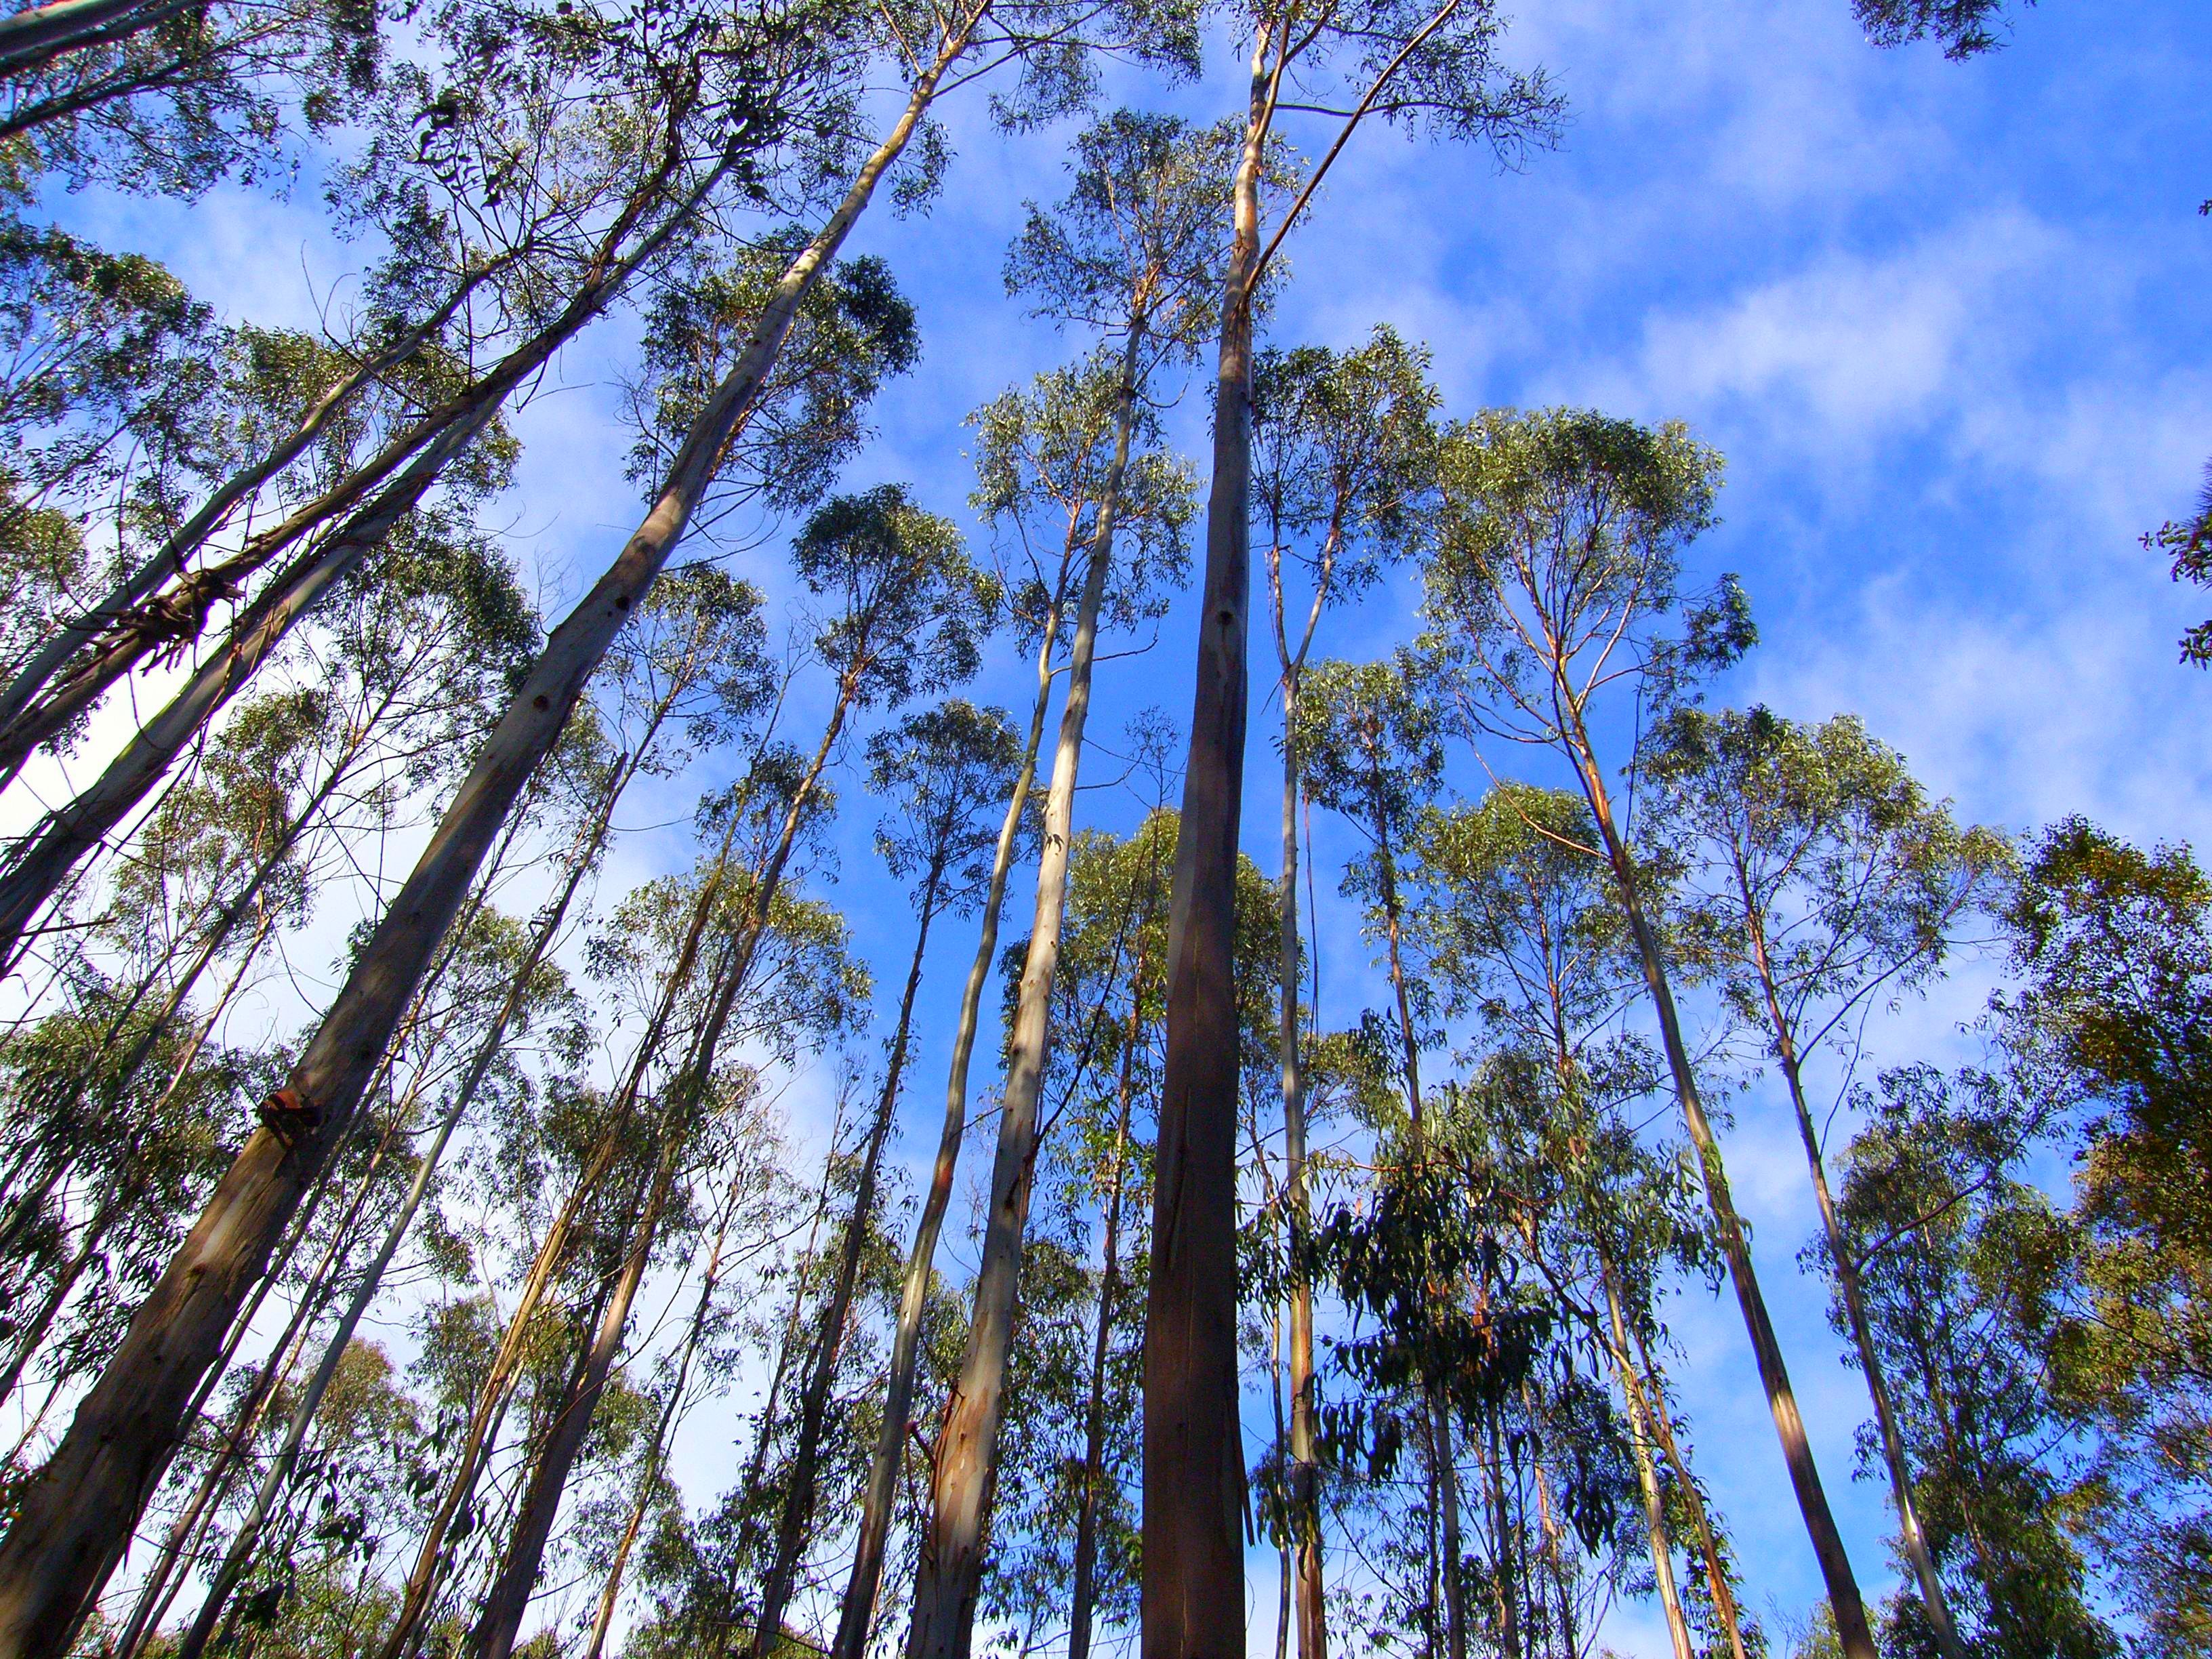
landscape, tree, forest, branch, plant, sky, sunlight, leaf, flower, autumn, la, grove, woodland, habitat, ecosystem, ggl1, flowering plant, biome, natural environment, woody plant, temperate coniferous forest, land plant